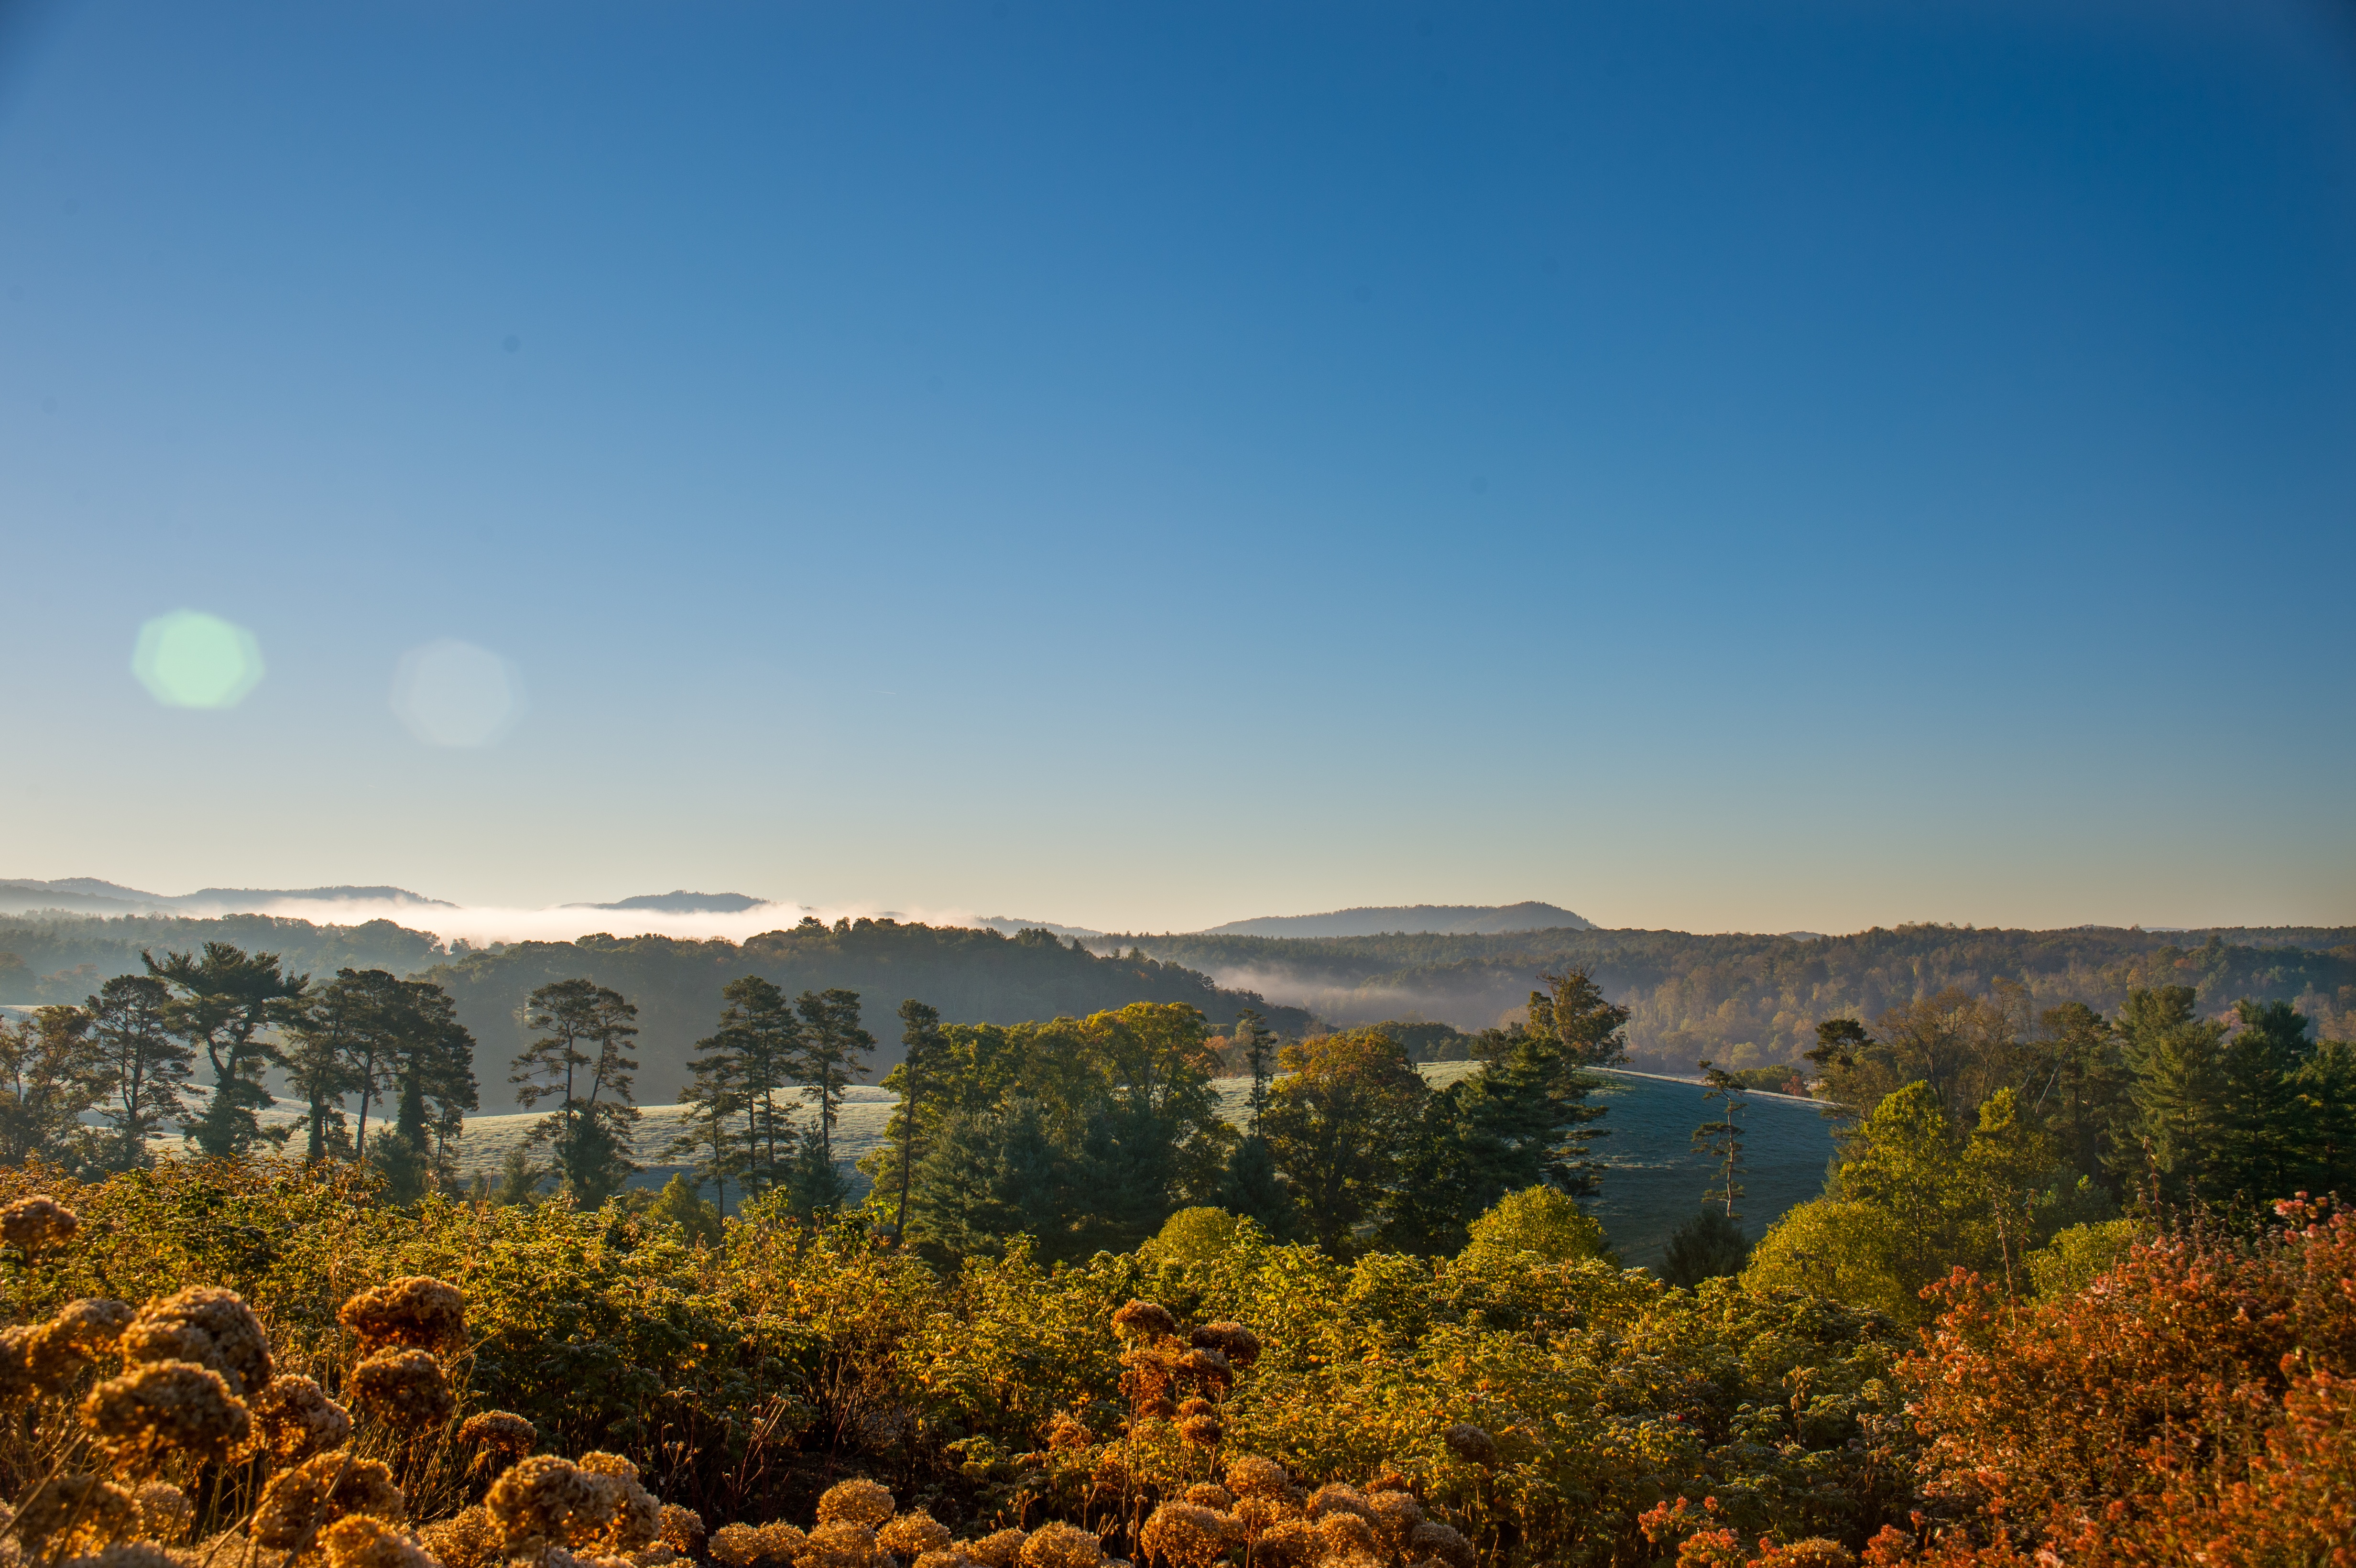
landscape, tree, nature, horizon, mountain, cloud, sky, sunlight, morning, leaf, hill, dawn, valley, mountain range, panorama, dusk, evening, autumn, season, rural area, atmospheric phenomenon, mountainous landforms